Wisconsin River

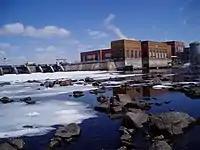
A dam in Stevens Point

The lower, westward-flowing portion of the river, between the Baraboo Hills and the Mississippi, is probably the oldest section. Passing through the Driftless Area, it was never covered by a glacier. The western, lower end of the river is narrower than its upstream valley, leading to the suggestion that an ancestor river once flowed east through this segment.